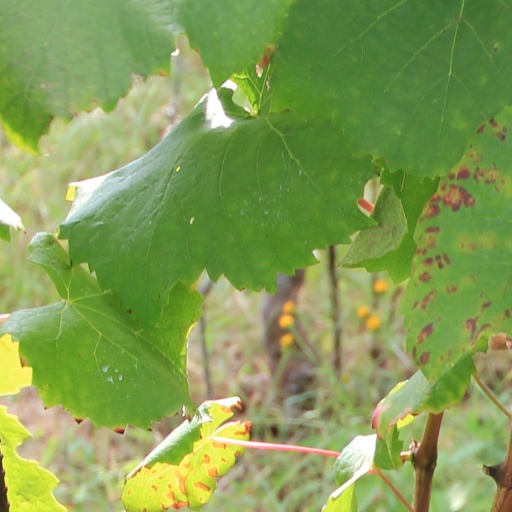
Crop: grape